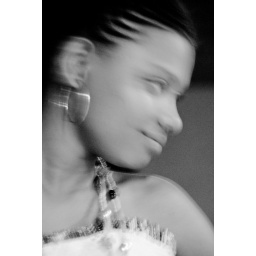
Sea front bar in Freetown the girls dance in a very hypnotic way and happily loose themselves in the movement